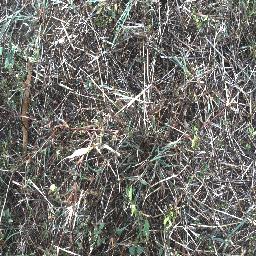
Label: negative